Mediocrity principle

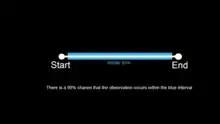
Time interval of a random observation within a lifespan

Longevity estimation reflects the maxim "old things tend to last and new things tend to disappear." Most applications of longevity estimation use a 95% confidence interval, which decreases the precision of the estimate by drastically increasing the interval of estimation. One useful estimation made on this confidence interval is the survival of Homo sapiens, which is thought to have emerged around 200,000 years ago. If there is nothing special about our observation of species now, in the 21st century, then longevity estimation (with T = 200,000 and a confidence interval of 95%) yields a projected timespan of between 5,100 and 7.8 million years during which the human species will be extant.